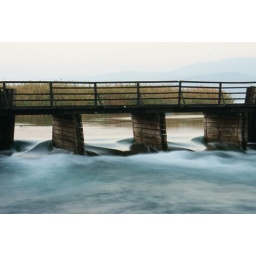
water under the bridge